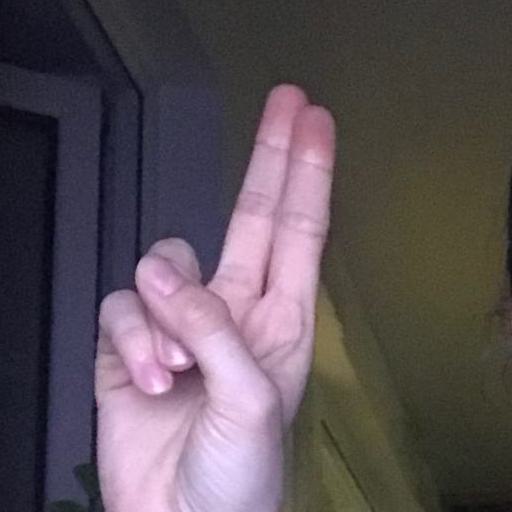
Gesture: two_up